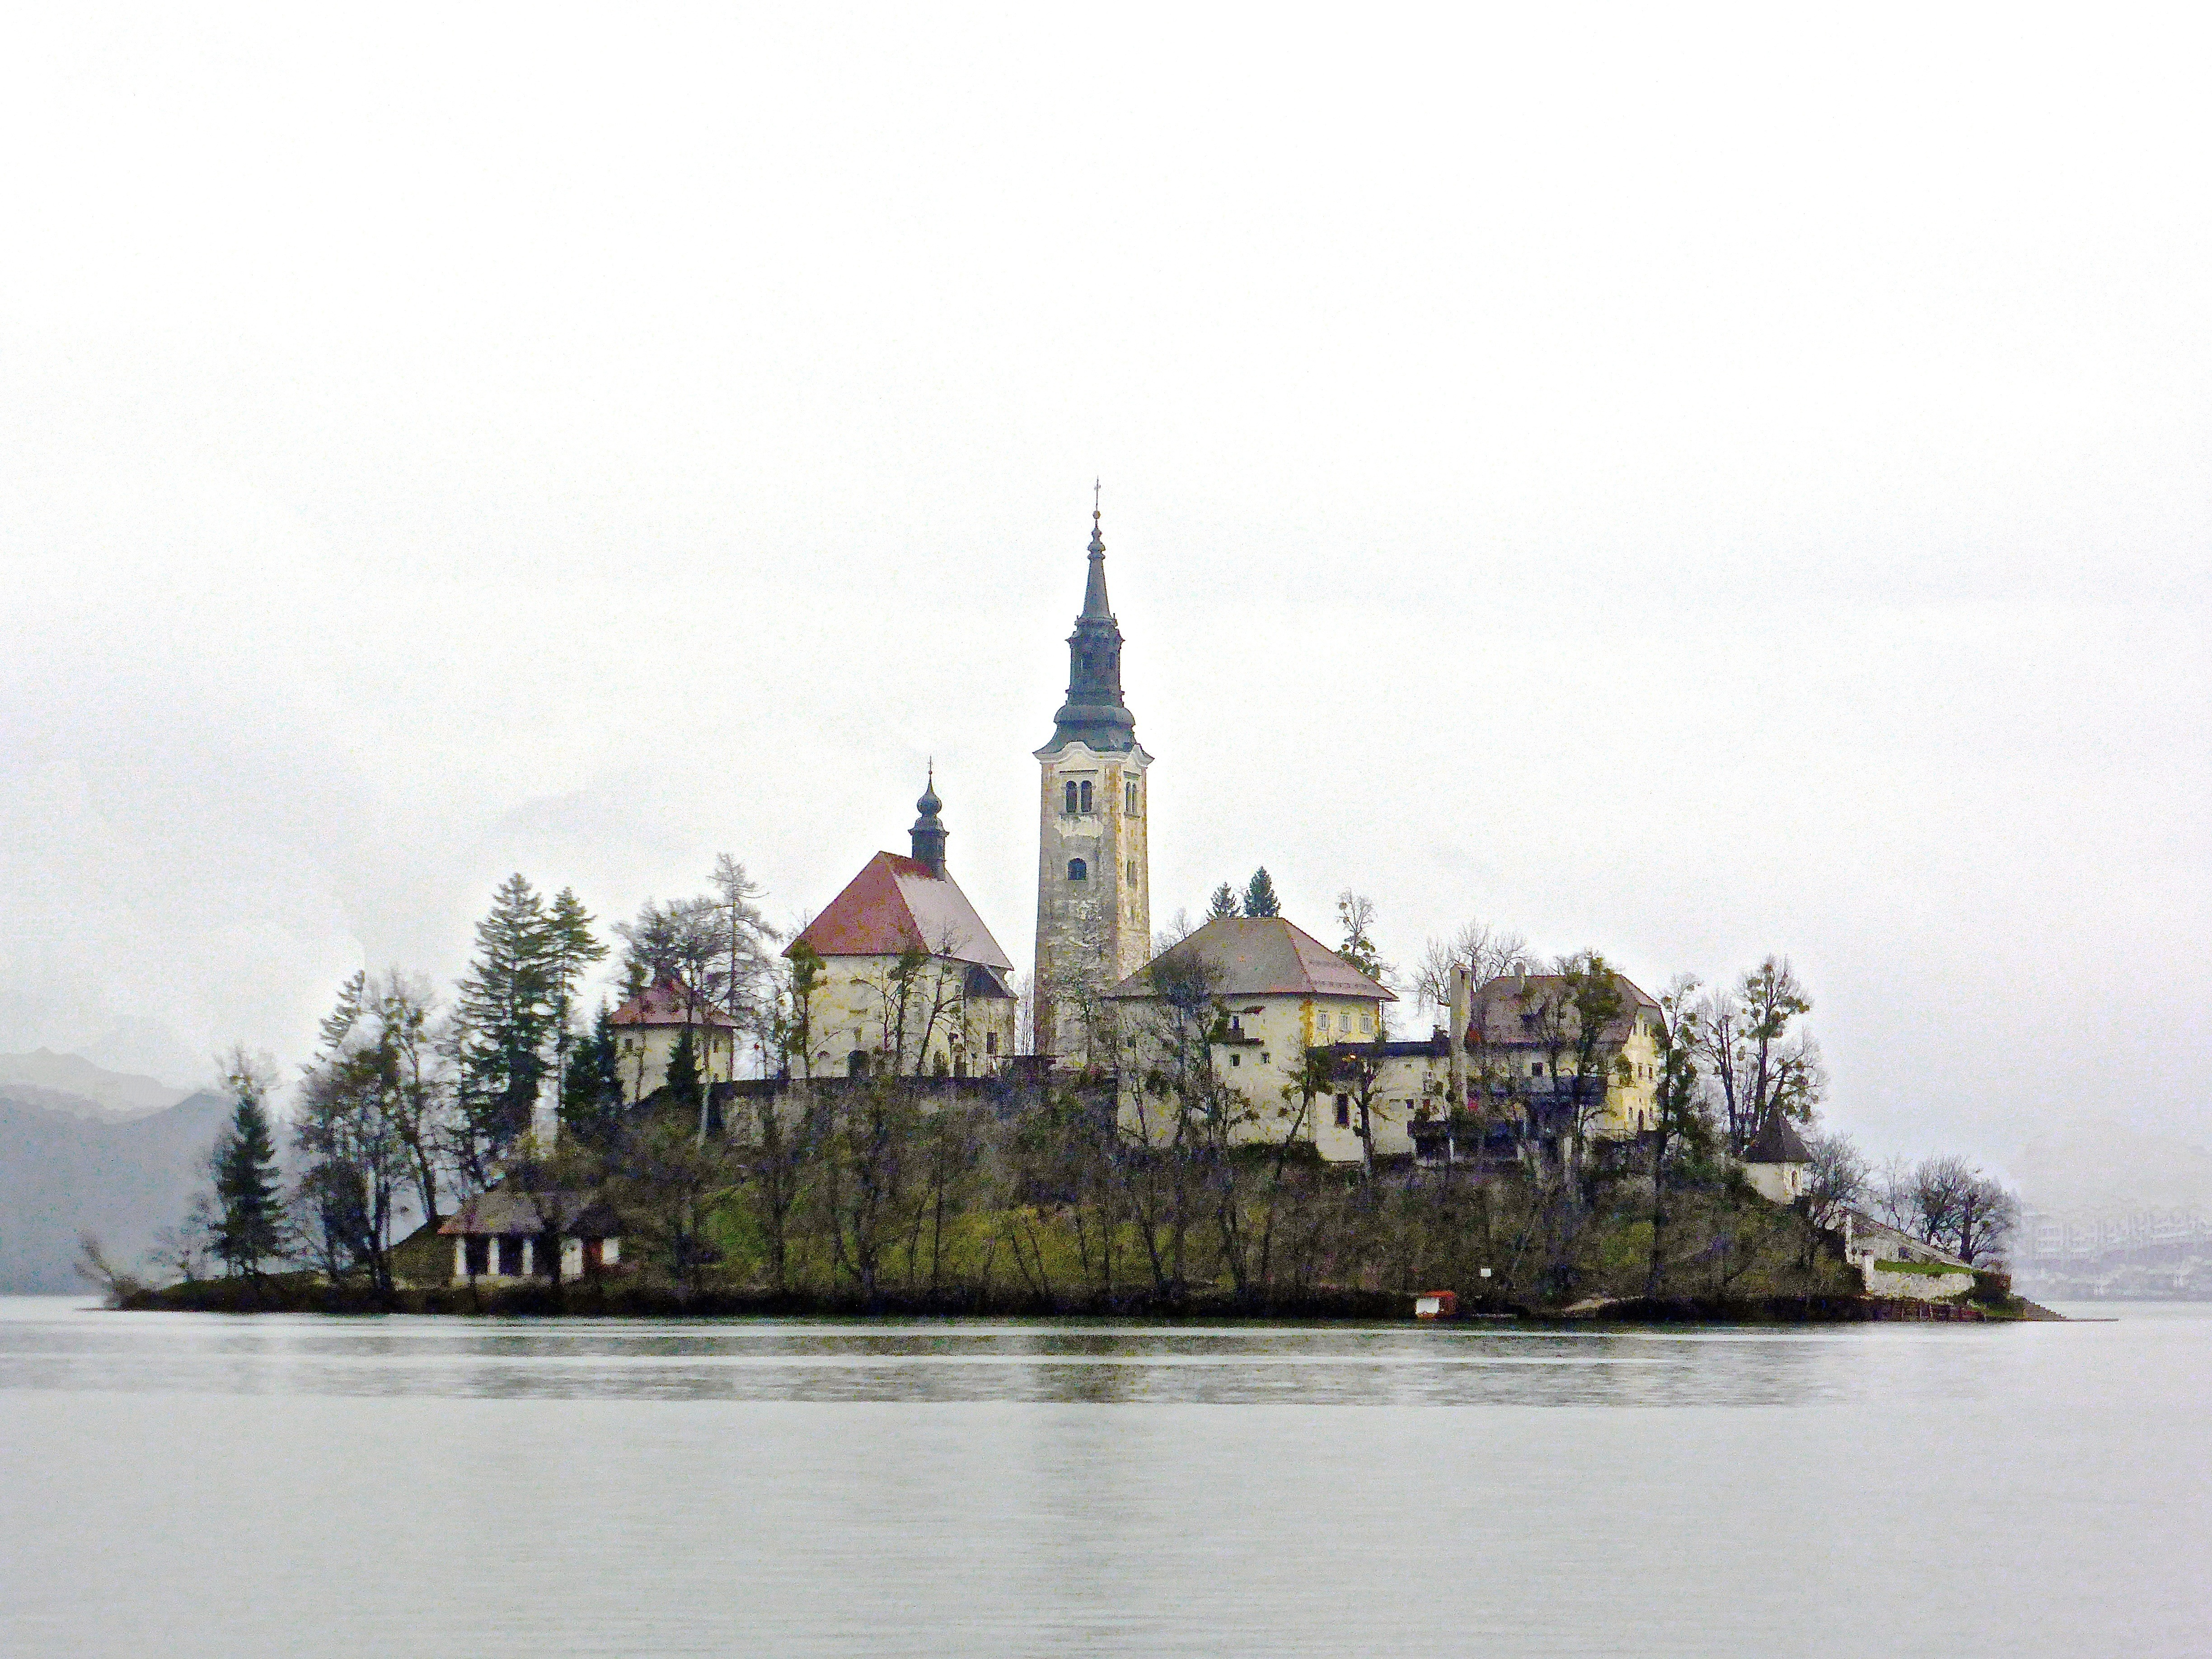
lake, building, chateau, reflection, tower, island, castle, landmark, church, historic, place of worship, monastery, bled